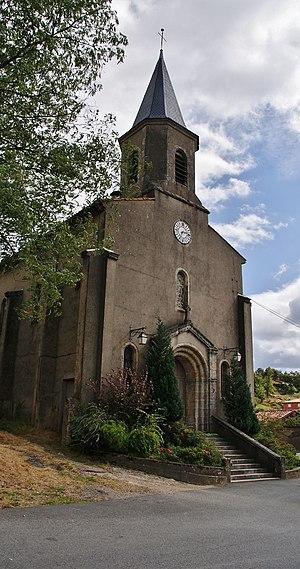
église Saint Jean Baptiste
Pont-de-Larn est une commune française située dans le département du Tarn, à 2 kilomètres de Mazamet, en région Occitanie.